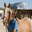
Label: horse